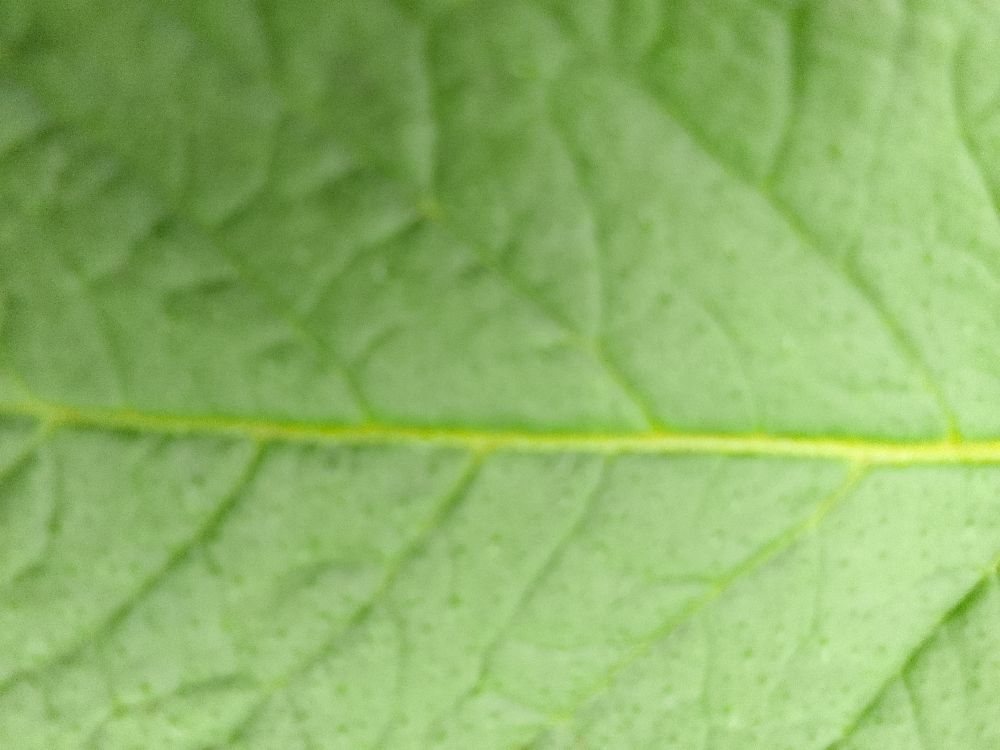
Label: Healthy